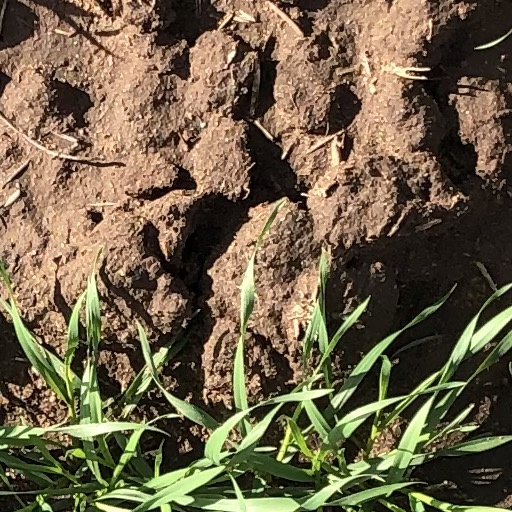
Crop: wheat